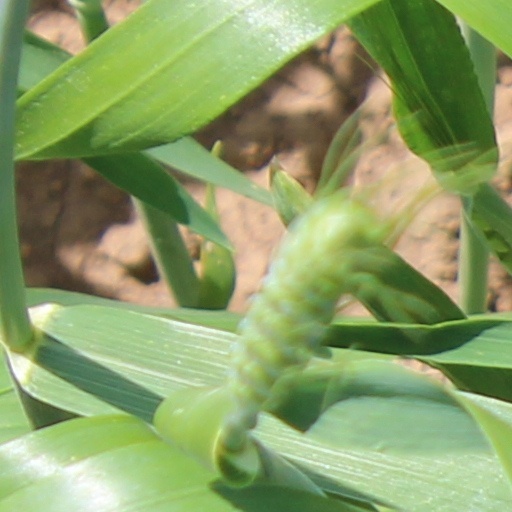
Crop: wheat